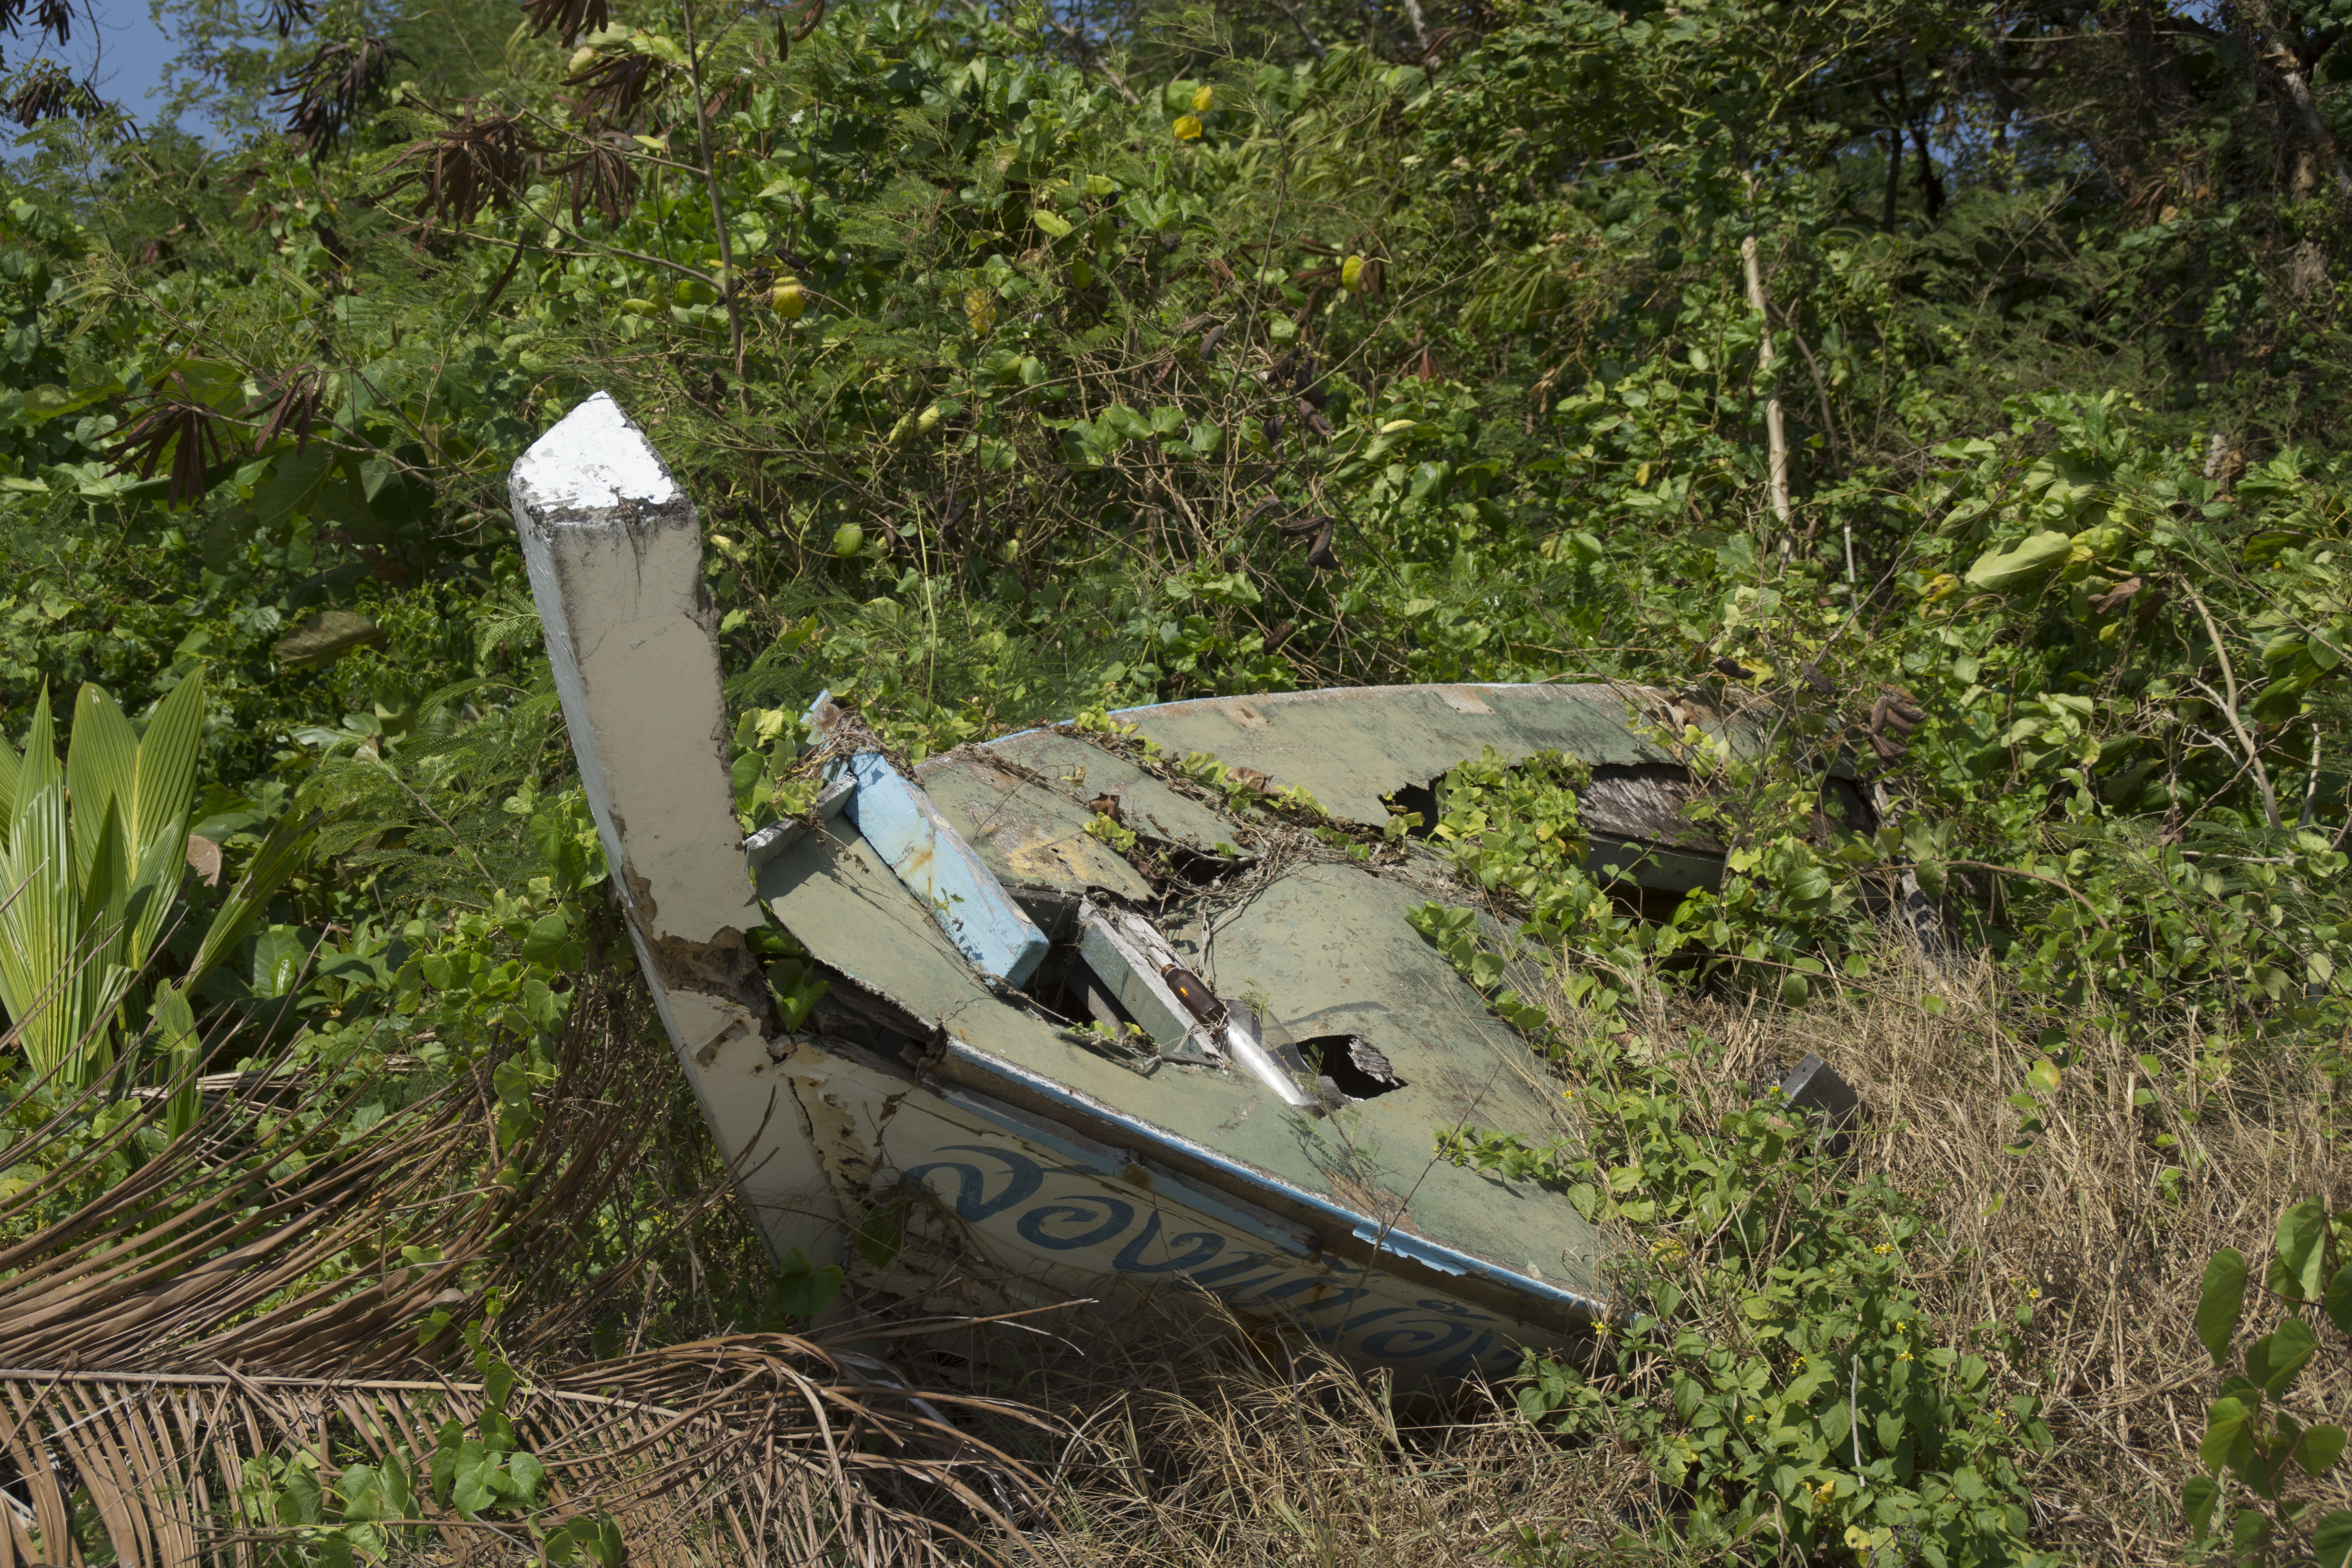
boat, vehicle, jungle, waterway, thailand, natural disaster, boating, lost, stranded, tsunami, destruction, watercraft, ecosystem, 1992, riptide